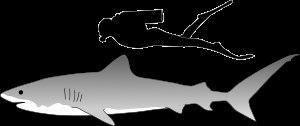
Le requin-tigre est une espèce de requins de la famille des Carcharhinidés et l'unique représentant du genre Galeocerdo.